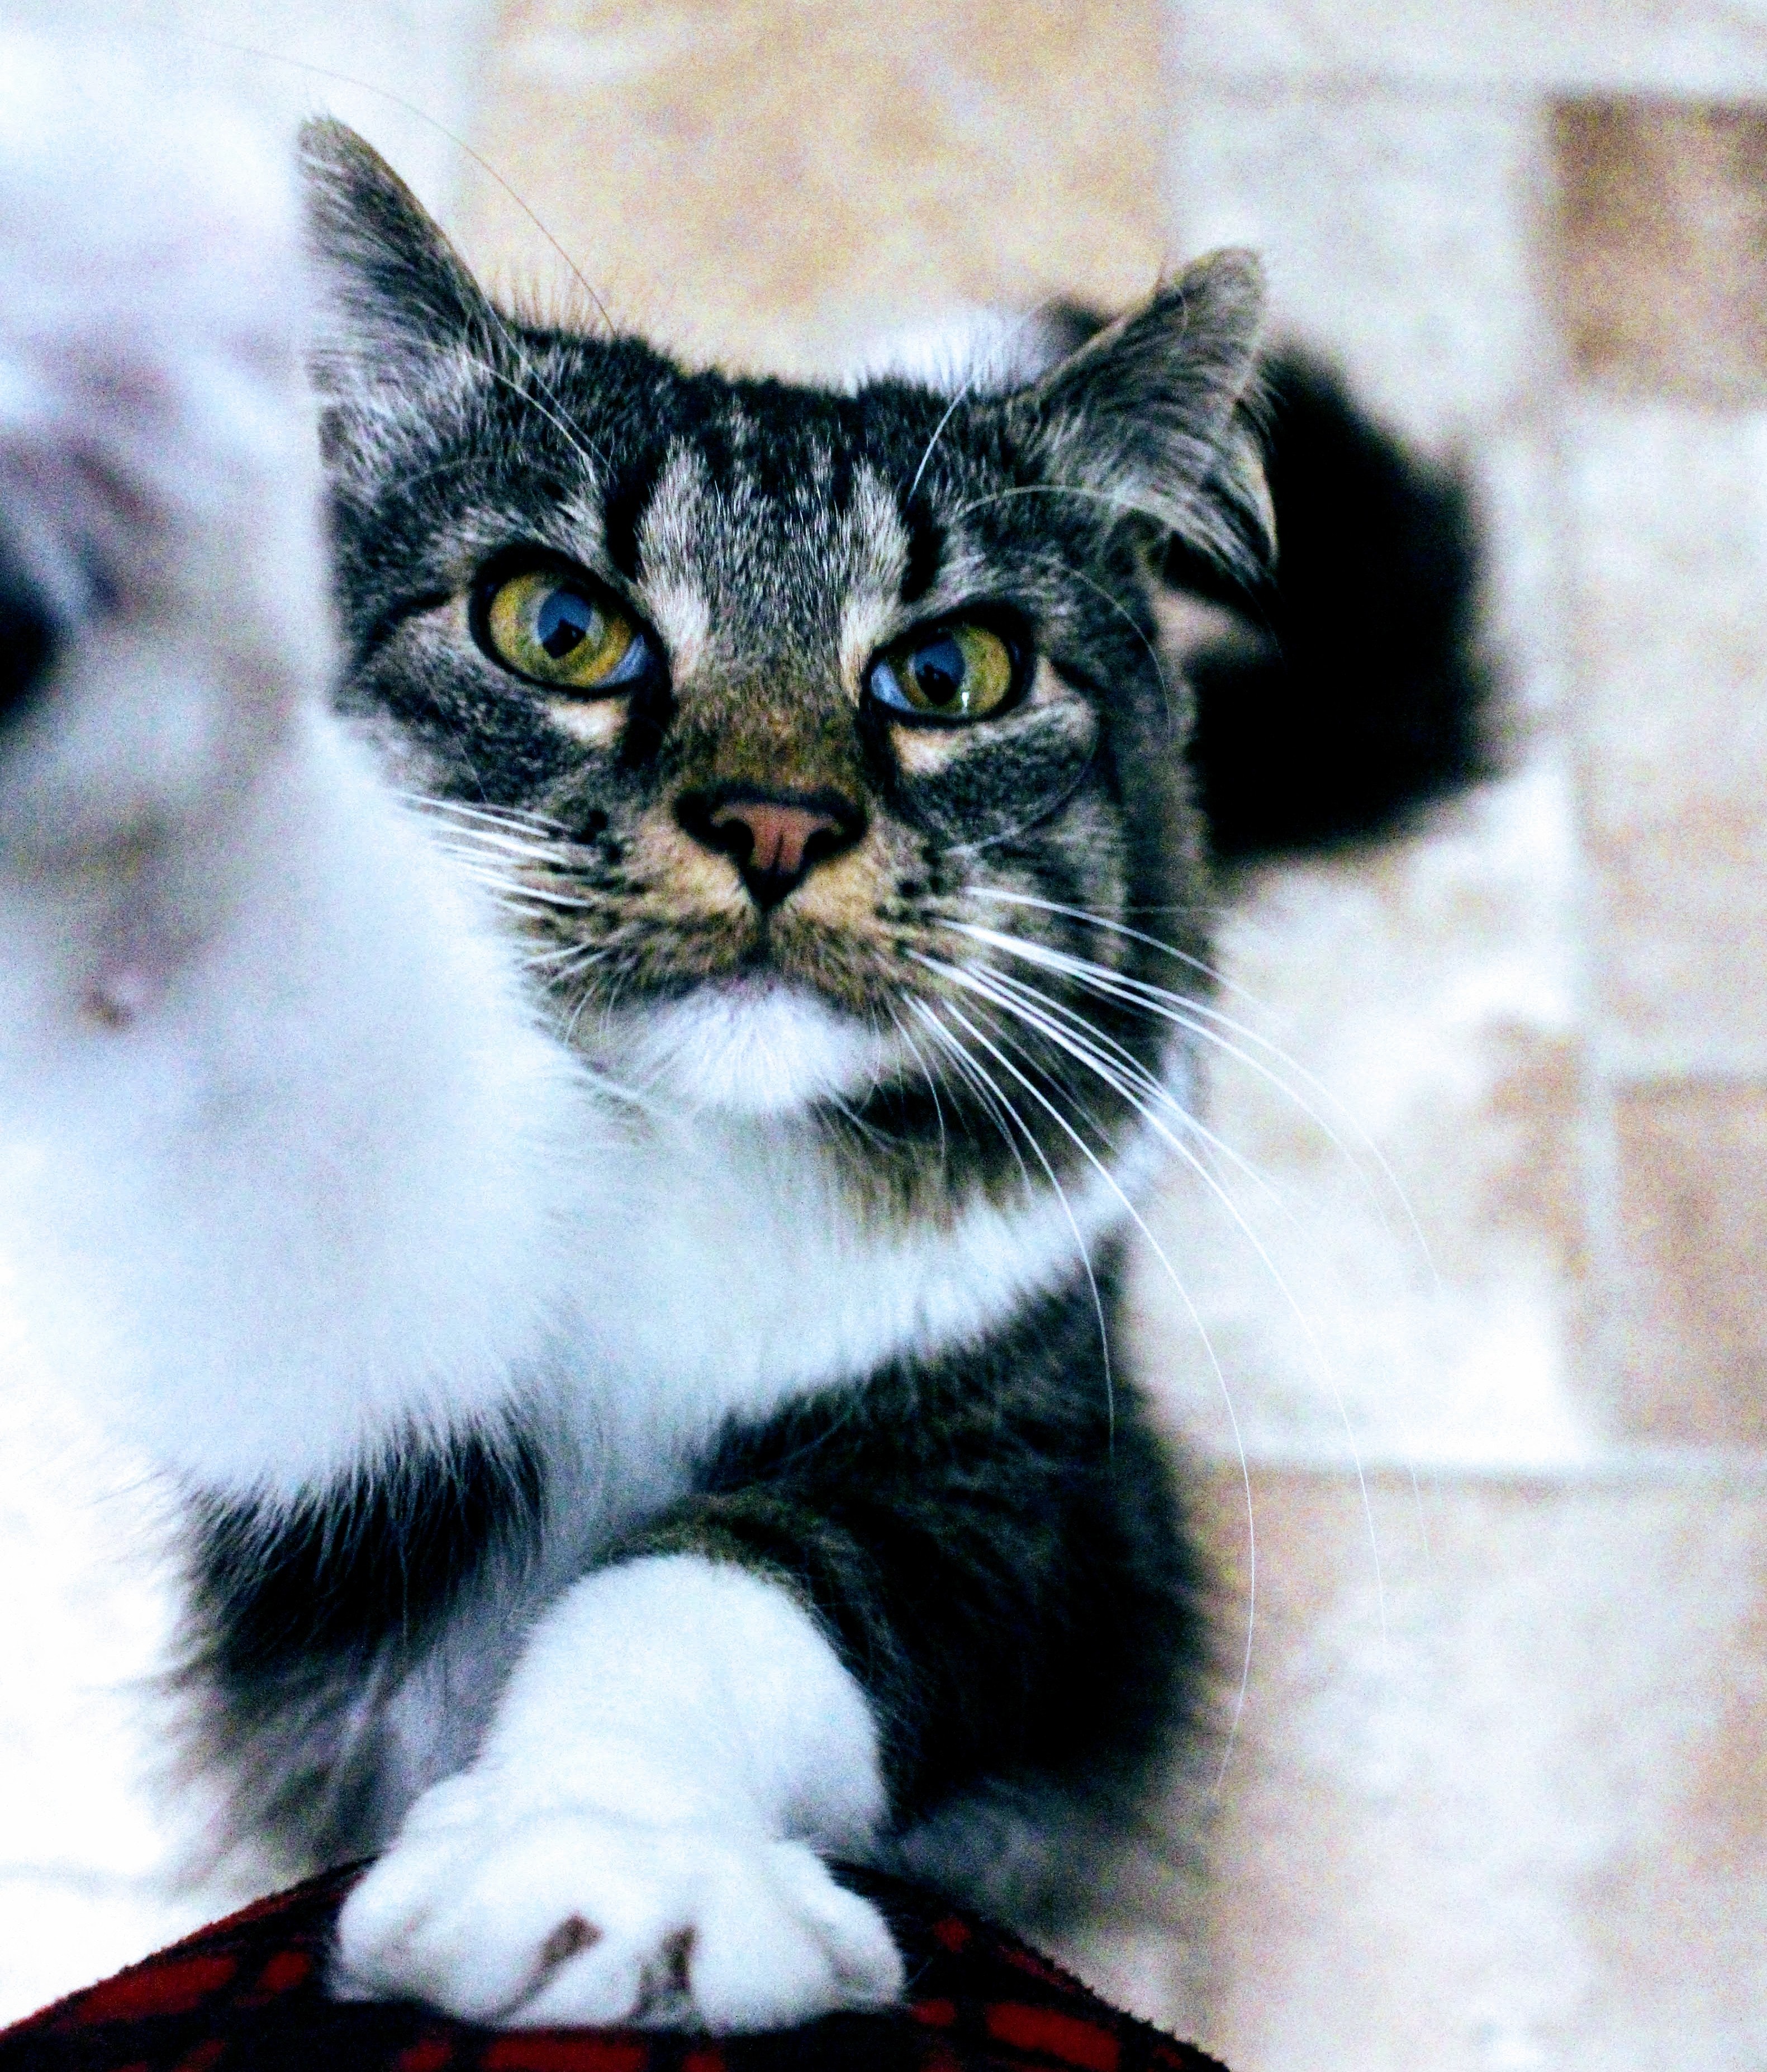
cat, small to medium sized cats, whiskers, mammal, felidae, carnivore, domestic short haired cat, american wirehair, snout, american shorthair, asian, tabby cat, european shorthair, kitten, american curl, polydactyl cat, norwegian forest cat, aegean cat, black and white